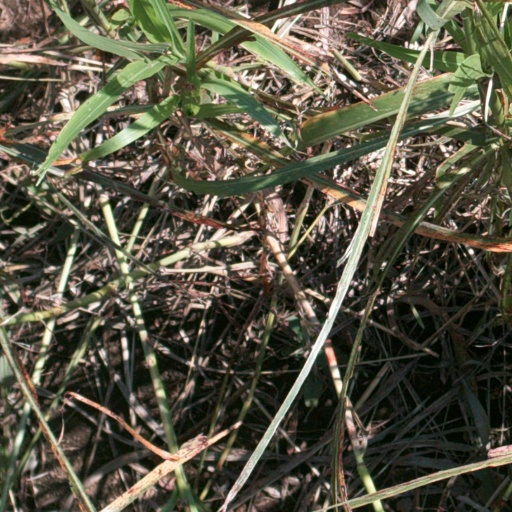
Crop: sorghum